Carpaccio
Also known as:
ar - Arabic: كربتشو
arz - Egyptian Arabic: كربتشو
az - Azerbaijani: Karpaçço
ca - Catalan: Carpaccio
cs - Czech: Carpaccio
de - German: Carpaccio
el - Greek: Καρπάτσιο
eo - Esperanto: Karpaĉo
es - Spanish: Carpaccio
et - Estonian: Carpaccio
fa - Persian: کارپاچیو
fi - Finnish: Carpaccio
fr - French: Carpaccio
gl - Galician: Carpaccio
he - Hebrew: קרפצ'יו
hu - Hungarian: Carpaccio
hy - Armenian: Կառպաչչո
it - Italian: Carpaccio
ja - Japanese: カルパッチョ
jv - Javanese: Carpaccio
ko - Korean: 카르파초
lt - Lithuanian: Karpačas
mk - Macedonian: Карпачо
nb - Norwegian Bokmål: Carpaccio
nl - Dutch: Carpaccio
pl - Polish: Carpaccio
pt - Portuguese: Carpaccio
ru - Russian: Карпаччо
sk - Slovak: Carpaccio
sl - Slovenian: Carpaccio
sv - Swedish: Carpaccio
th - Thai: การ์ปัชโช
tl - Tagalog: Carpaccio
tr - Turkish: Karpaçyo
uk - Ukrainian: Карпачо
vi - Vietnamese: Carpaccio
yi - Yiddish: קארפאטשיא
yue - Cantonese: 意式生肉片
zh - Chinese: 卡帕齐奥
Category: meat, fish (raw meat, raw fish)
Cuisine: Italian
Associated cuisines: Italian
Area: Italy
Countries: Italy
Region: Southern Europe

This is a dish of meat or fish (such as beef, veal, venison, salmon or tuna), thinly sliced or pounded thin, and served raw, typically as an appetiser.

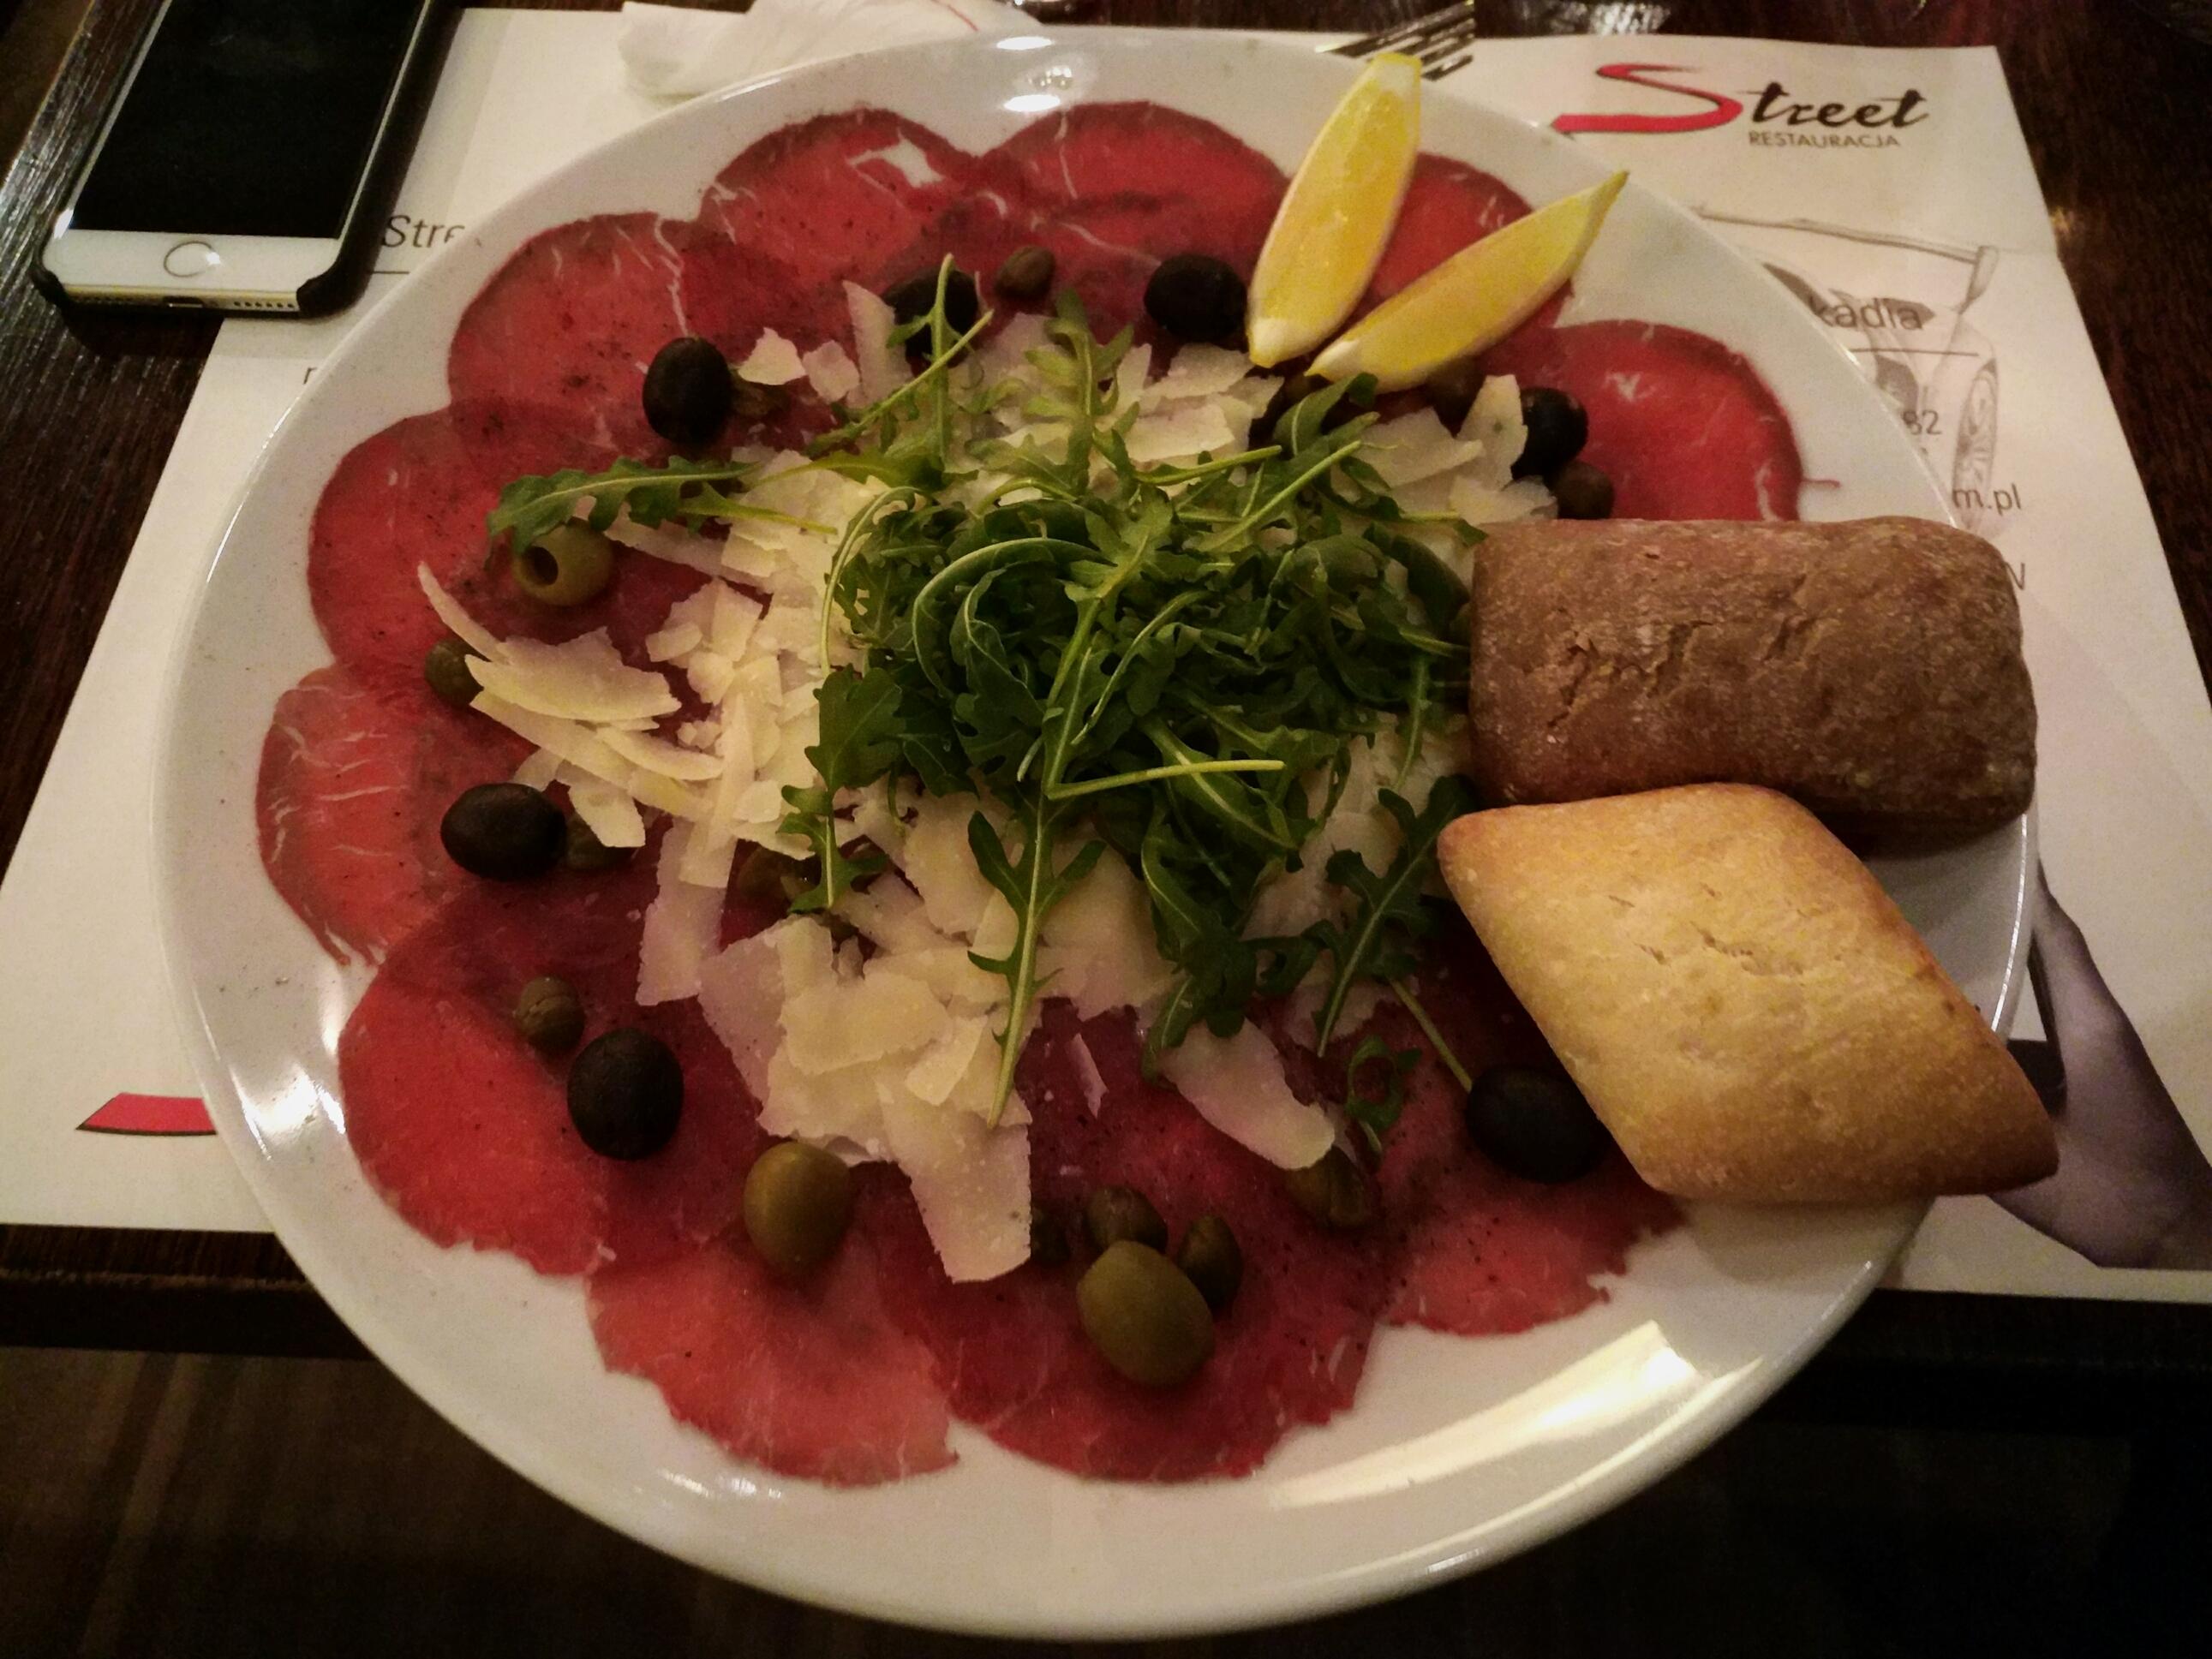
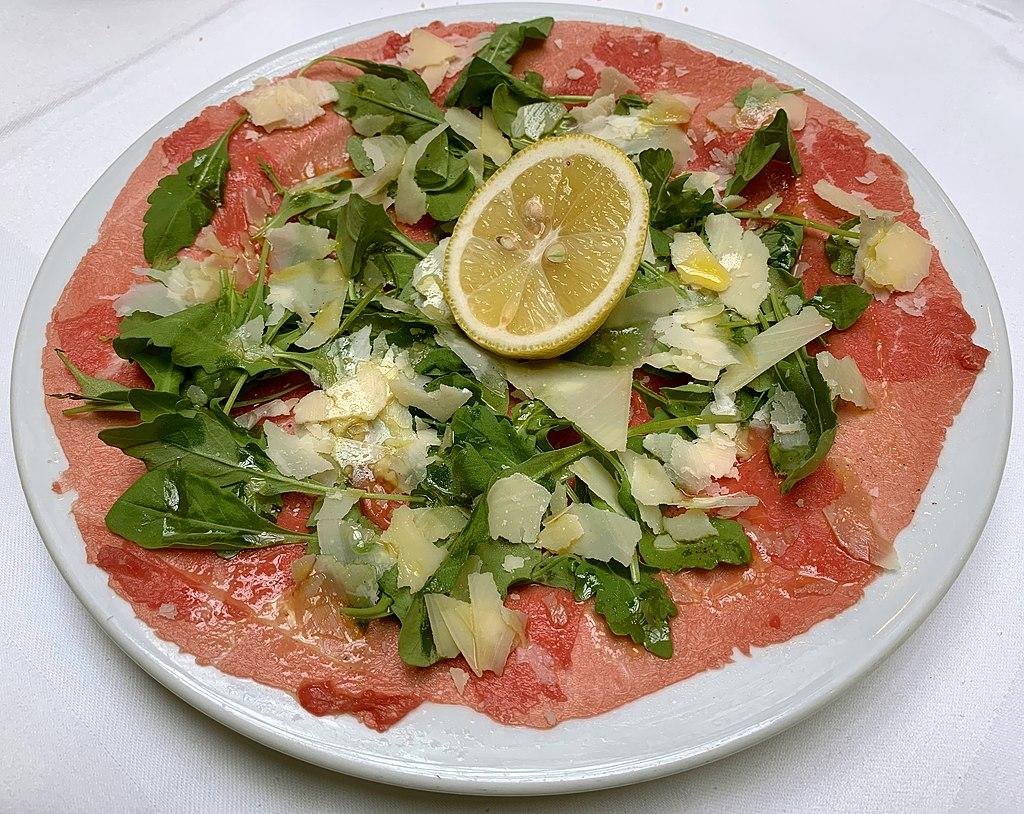
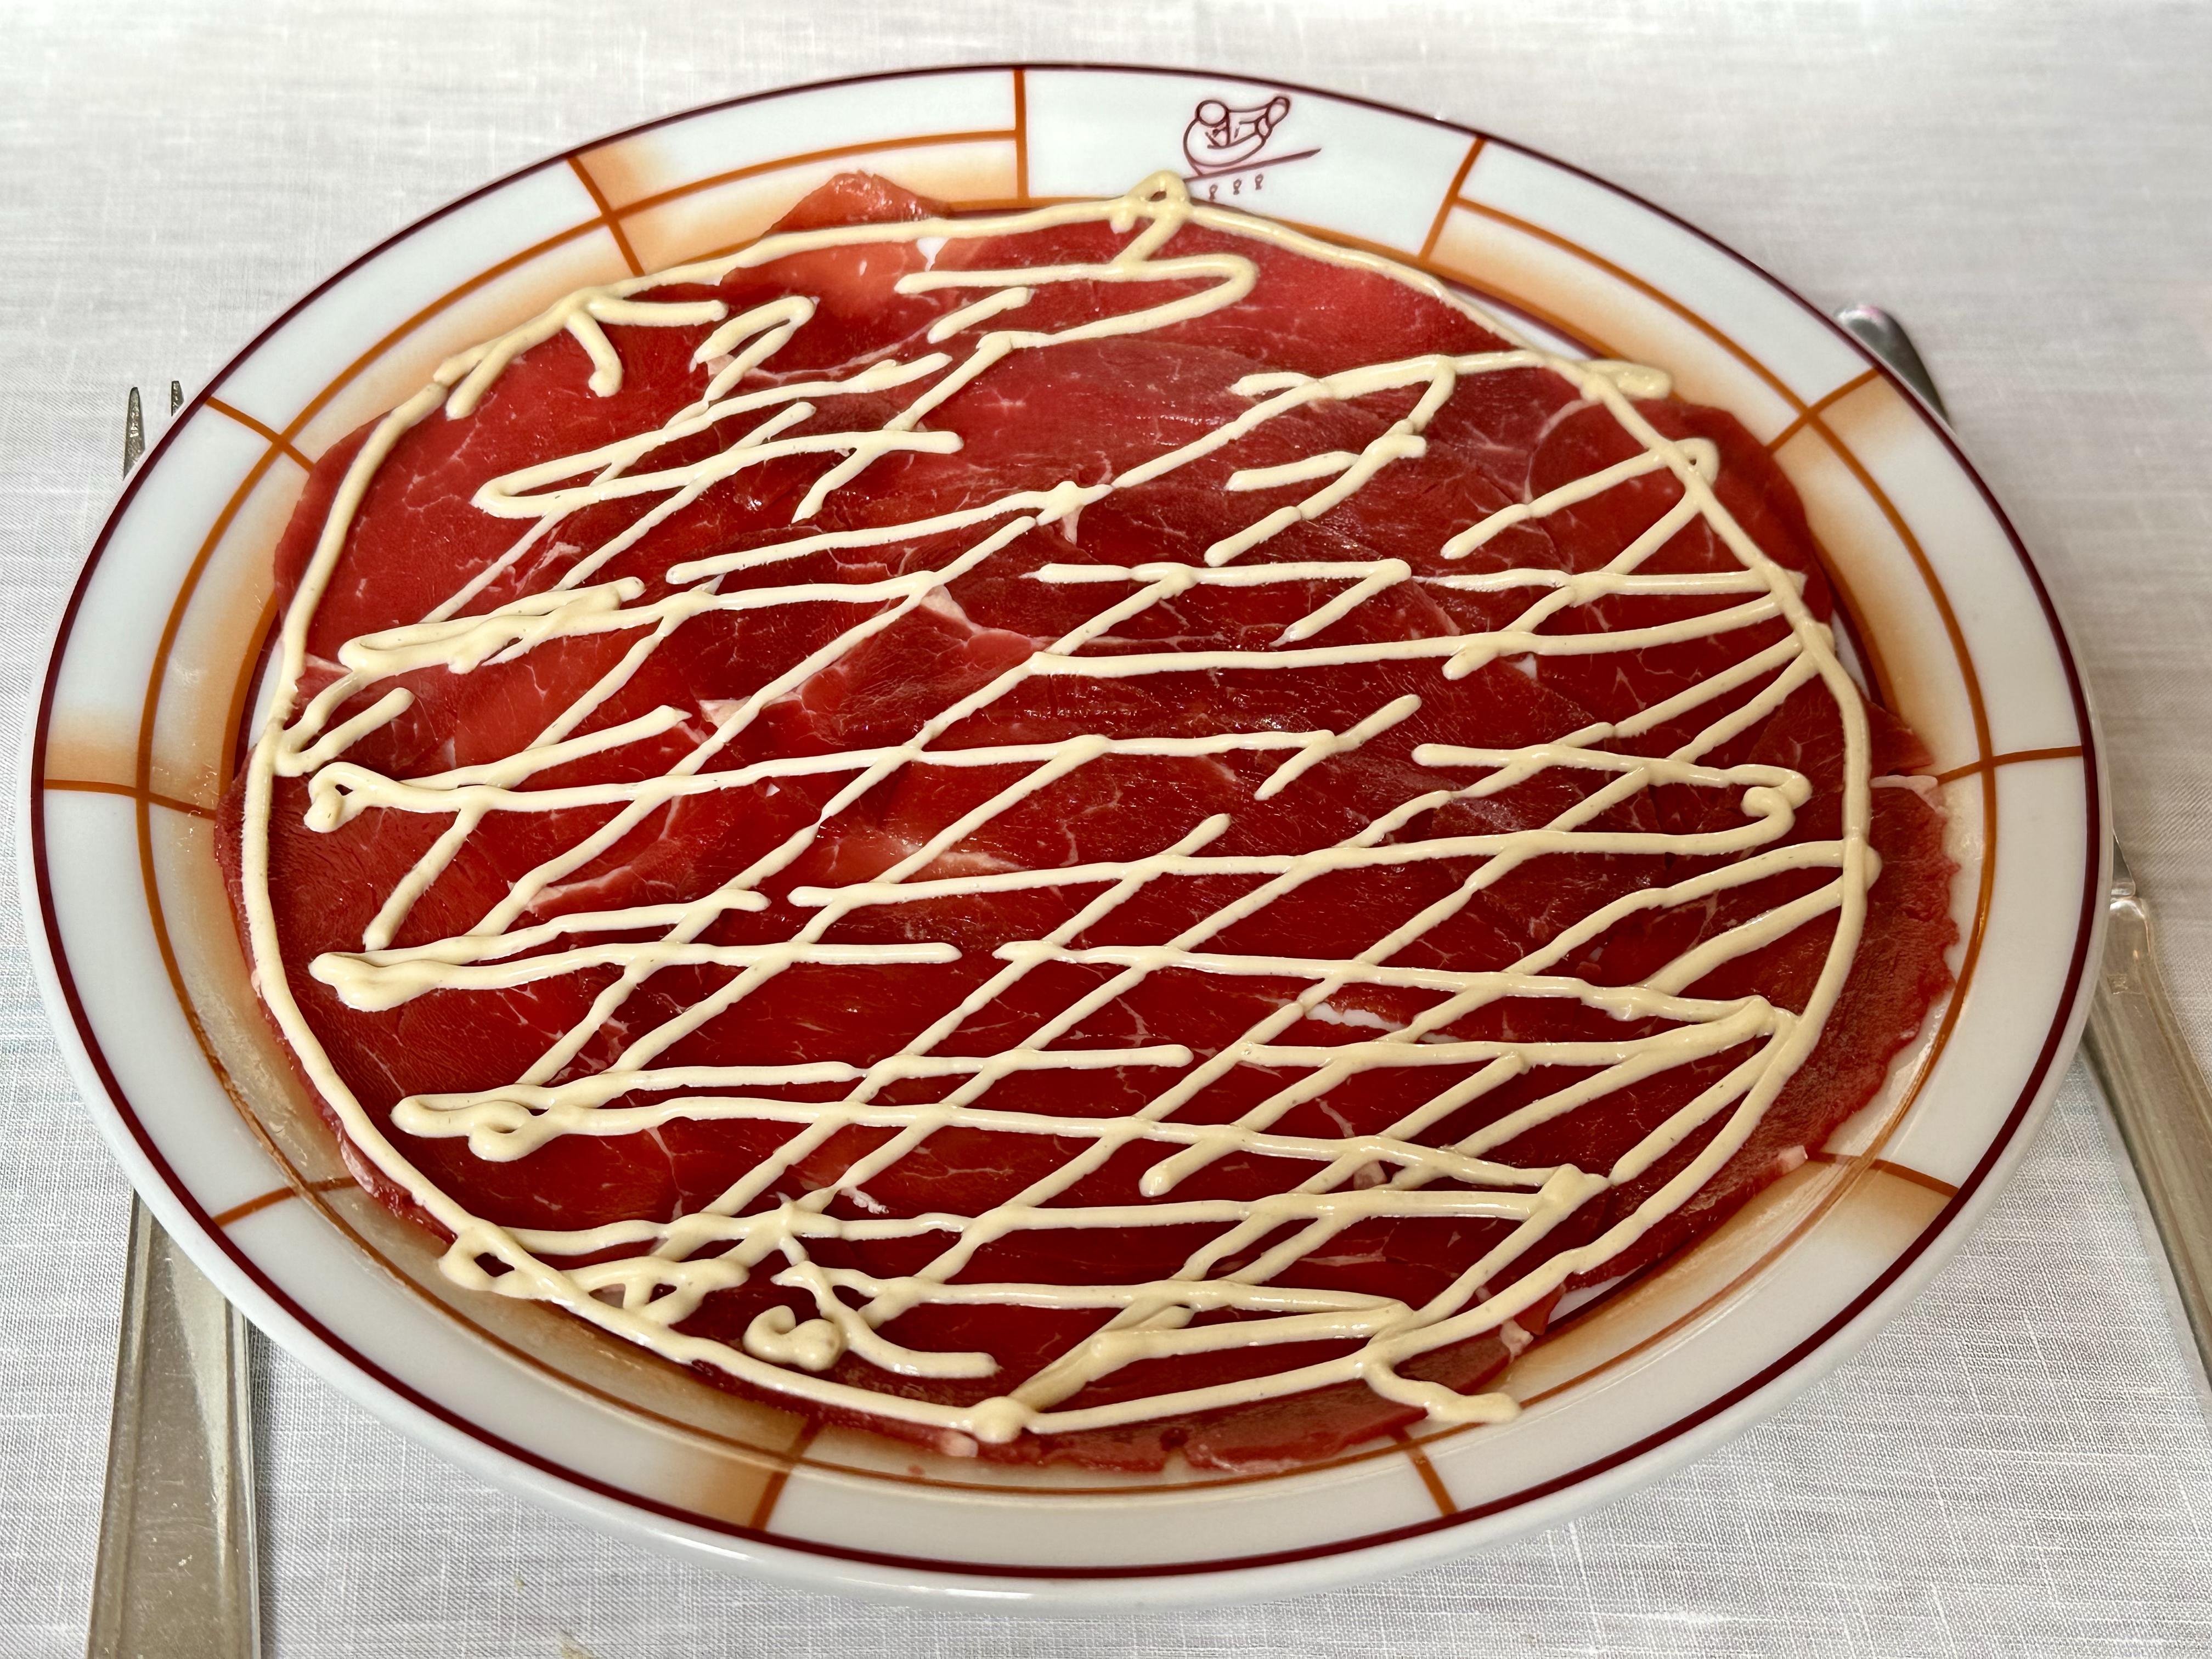
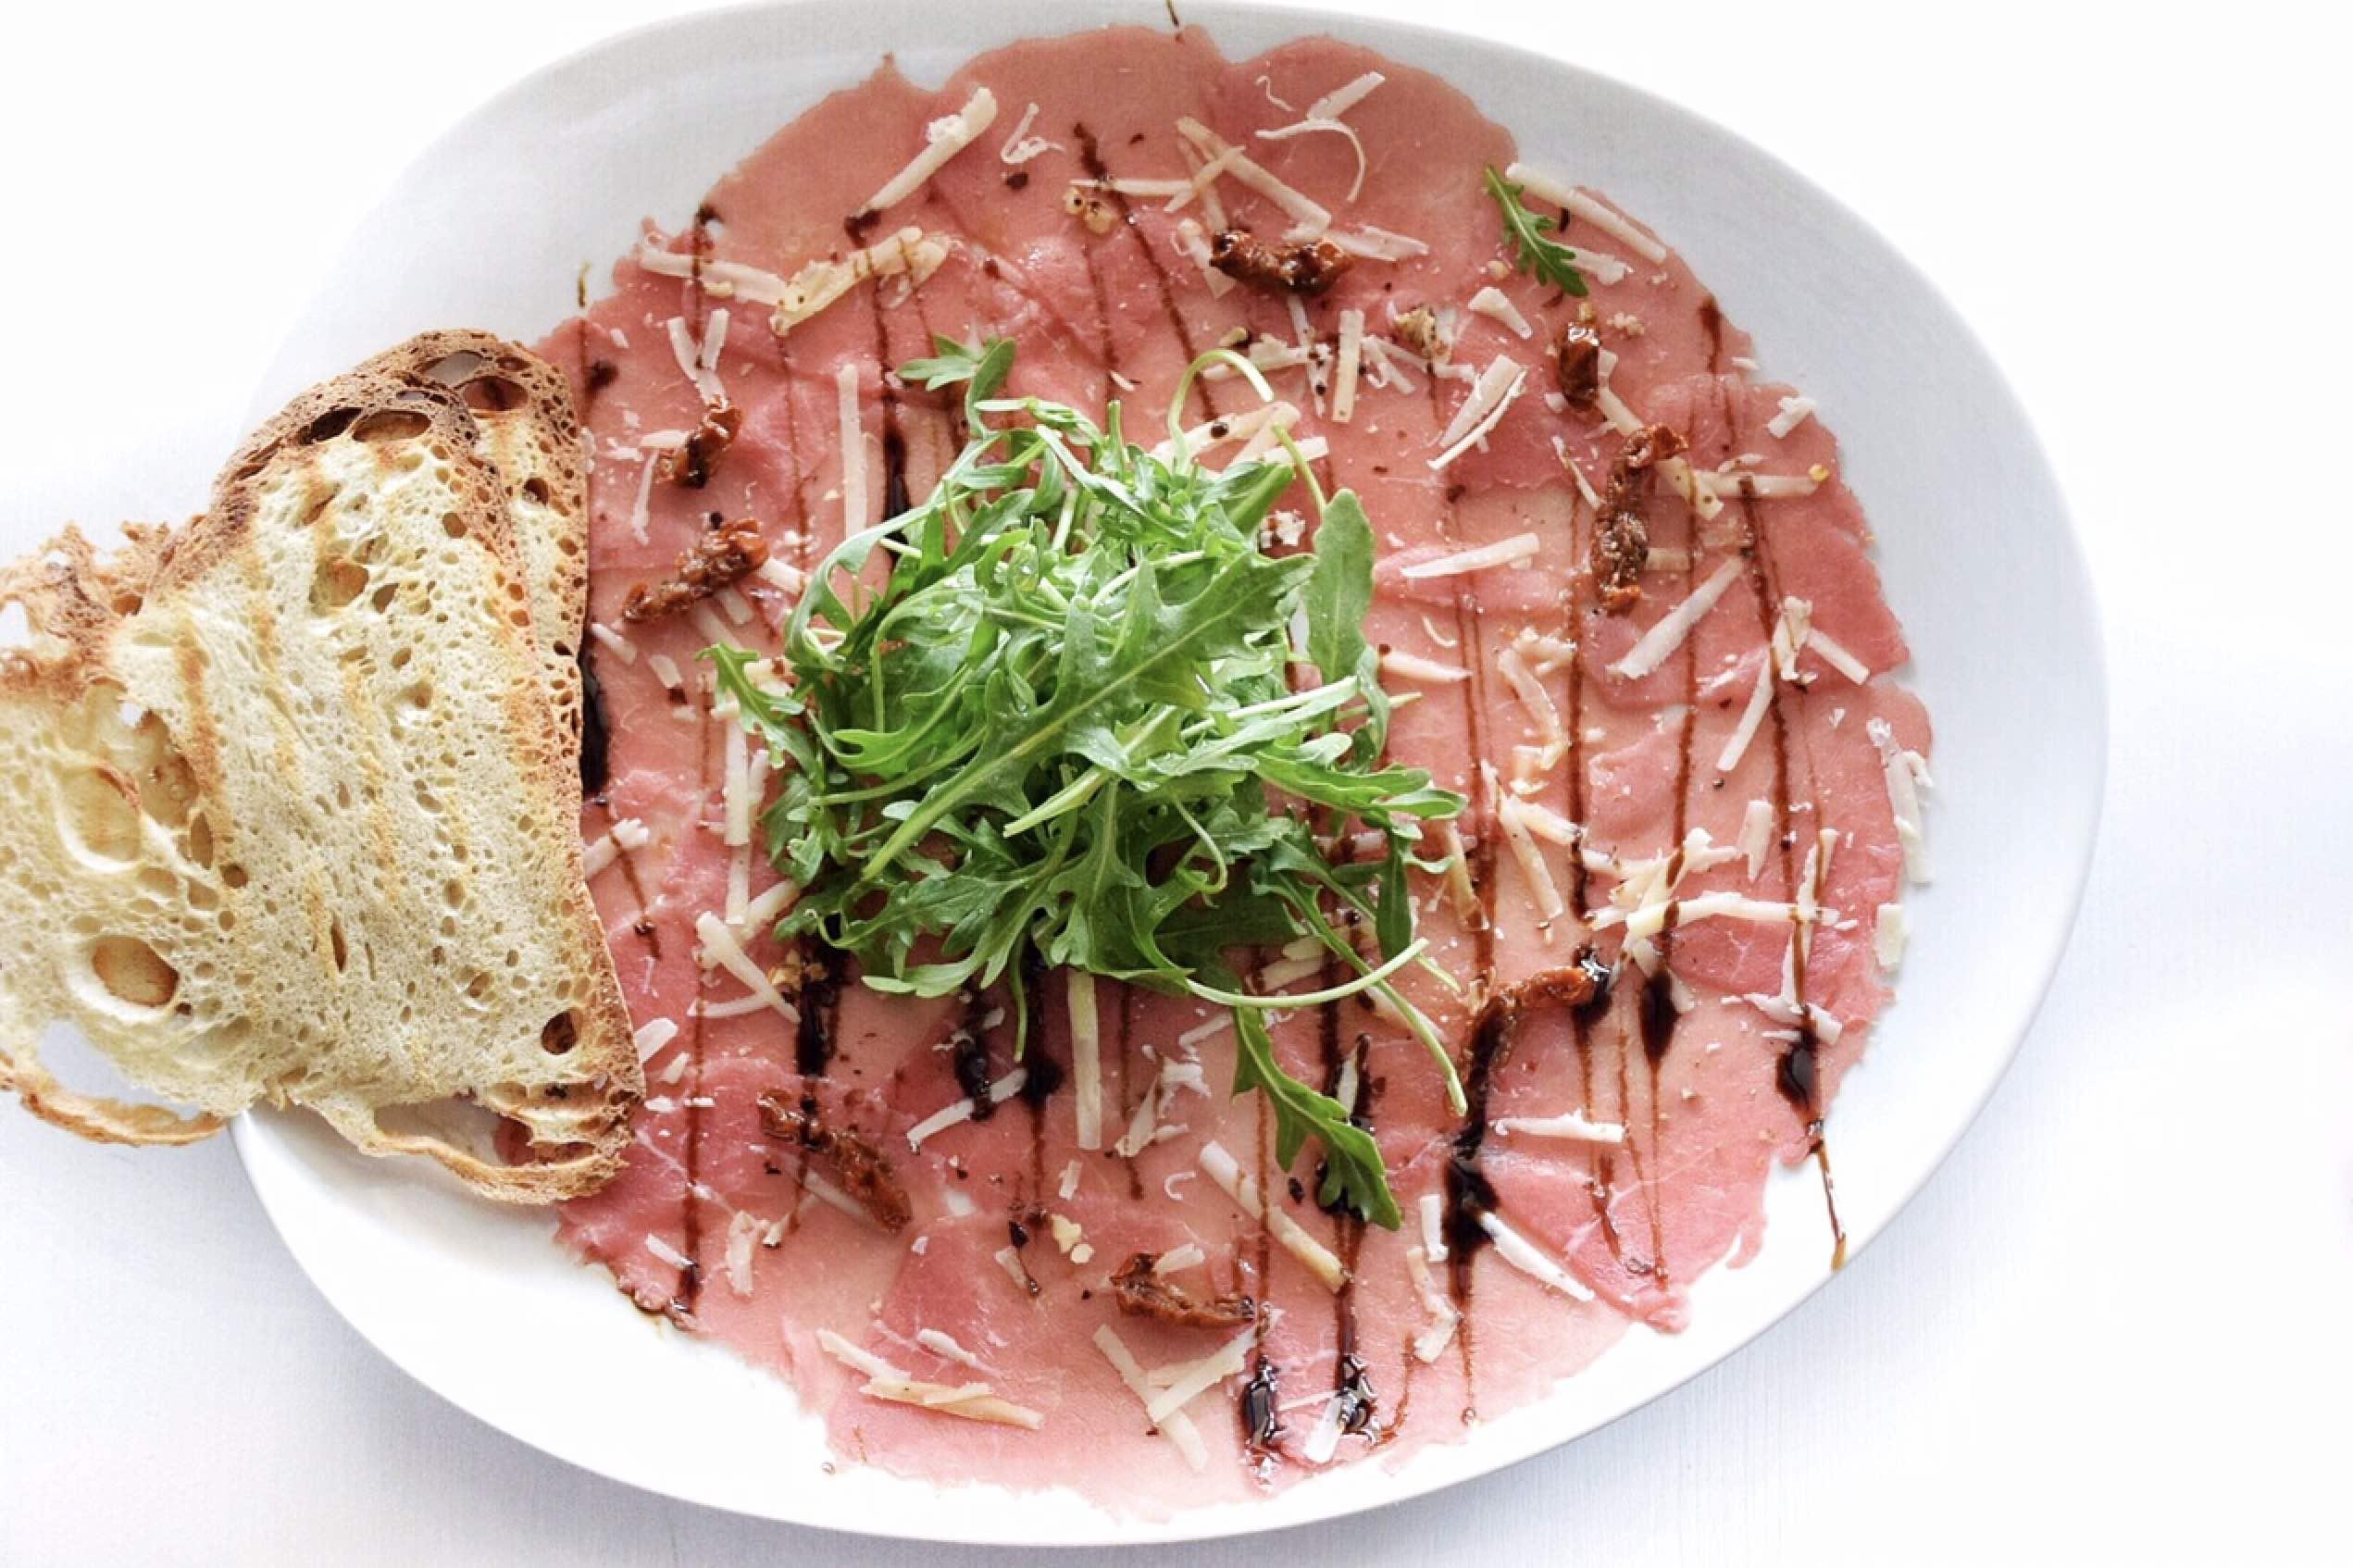